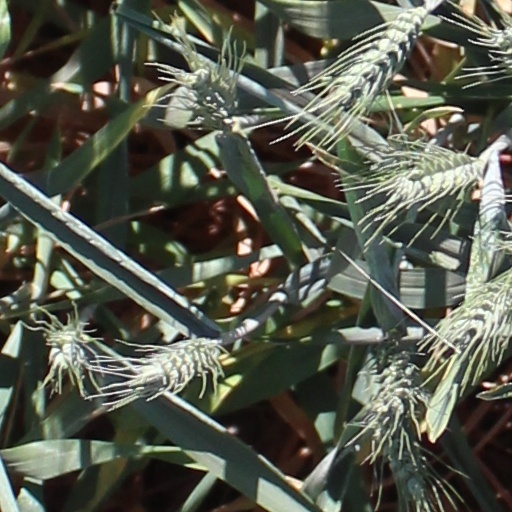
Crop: wheat